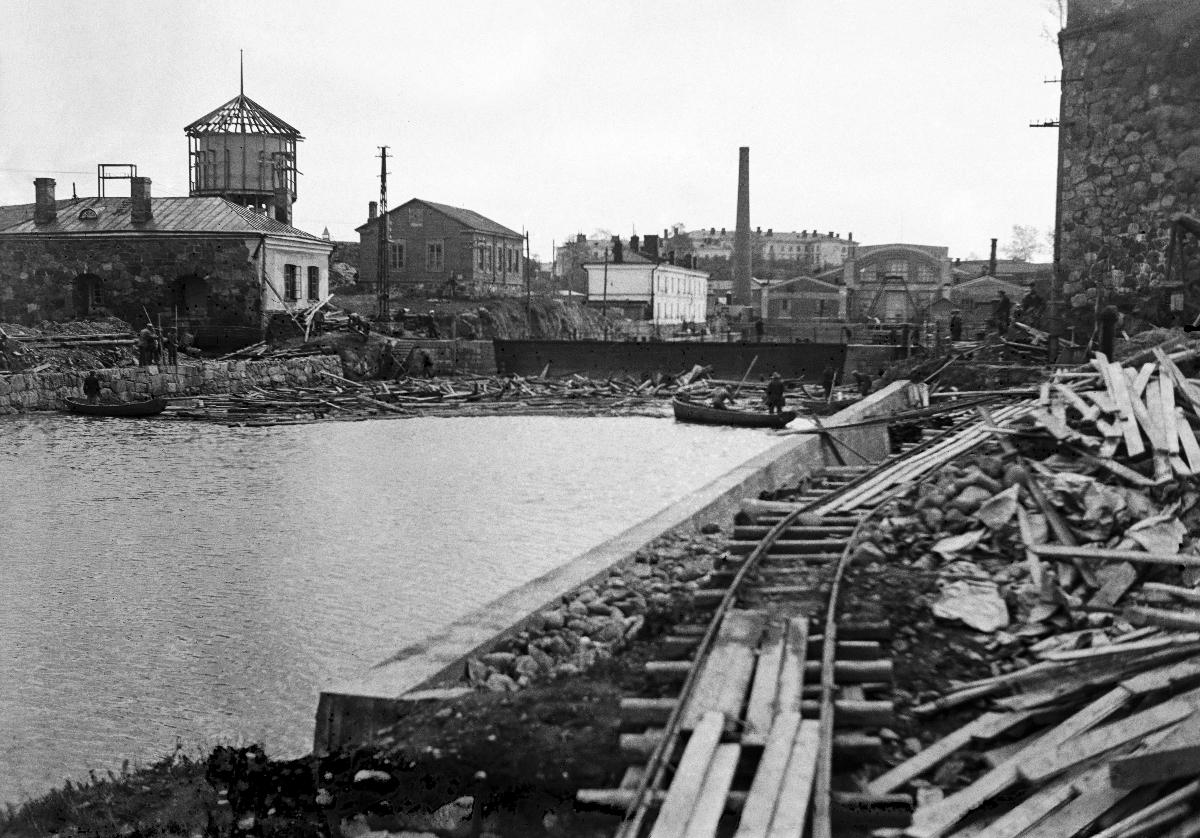
Onnettomuus Suomenlinnan kuivatelakalla
Olycka på Sveaborgs torrdocka; Accident at Suomenlinna drydock
sisällön kuvaus: Onnettomuus Suomenlinnan kuivatelakalla Helsingissä 3.6.1932. Pato murtui kuivatelakan työmaalla. Kolme työmiestä kuoli ja useampi loukkaantui. content description: Accident at Suomenlinna dry dock in Helsinki 3.6.1932. The embankment broke on the construction site of the dock. Three persons died, several were injured. innehållsbeskrivning: Olycka på Sveaborgs torrdocka i Helsingfors 3.6.1932. Fördämningen brast på dockans byggplats. Tre personer dog och flera skadades.
Kuvaaja: Sundström, Hugo, kuvaaja
Vuosi: 1932
Paikka: Suomi, Uusimaa, Helsinki; Suomi, Uusimaa, Helsinki, Suomenlinna Helsinki
Aiheet: telakat; padot; HBL; shipyards; dams; accidents; disasters; docks; dam; embankment; skeppsvarv; fördämningar; olyckor; dockor; fördämningen